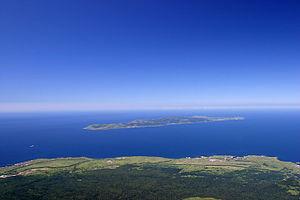
Le parc national de Rishiri-Rebun-Sarobetsu est un parc national japonais formé des deux îles Rishiri et Rebun et, sur l'île d'Hokkaidō, des côtes de Wakkanai et Wakkasakanai et de la plaine de Sarobetsu. Le parc a été fondé le 20 septembre 1974 et couvre une surface de 348,25 km².
L'île Rebun ou Rebun-tō est une île située en mer du Japon au nord-ouest d'Hokkaidō. L'île est a environ 50 km des côtes de Hokkaidō.